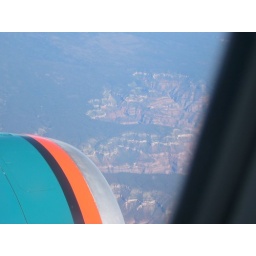
The grand canyon as seen from a plane, flying in from Portland to Phoenix